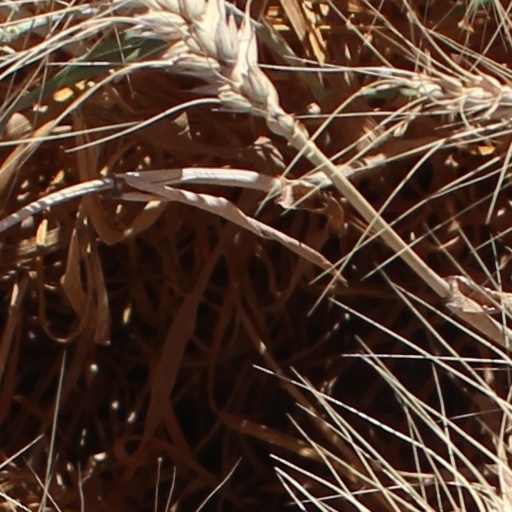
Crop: wheat